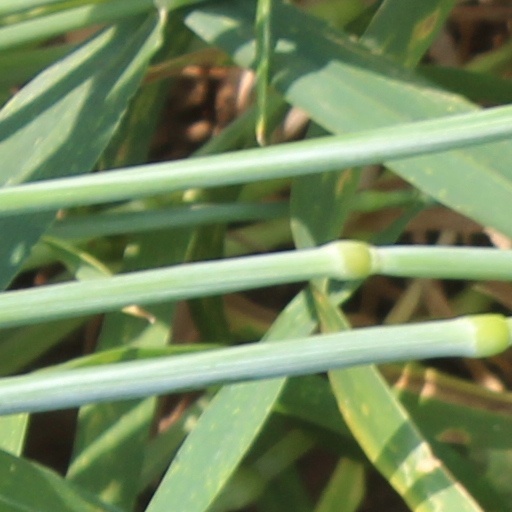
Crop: wheat